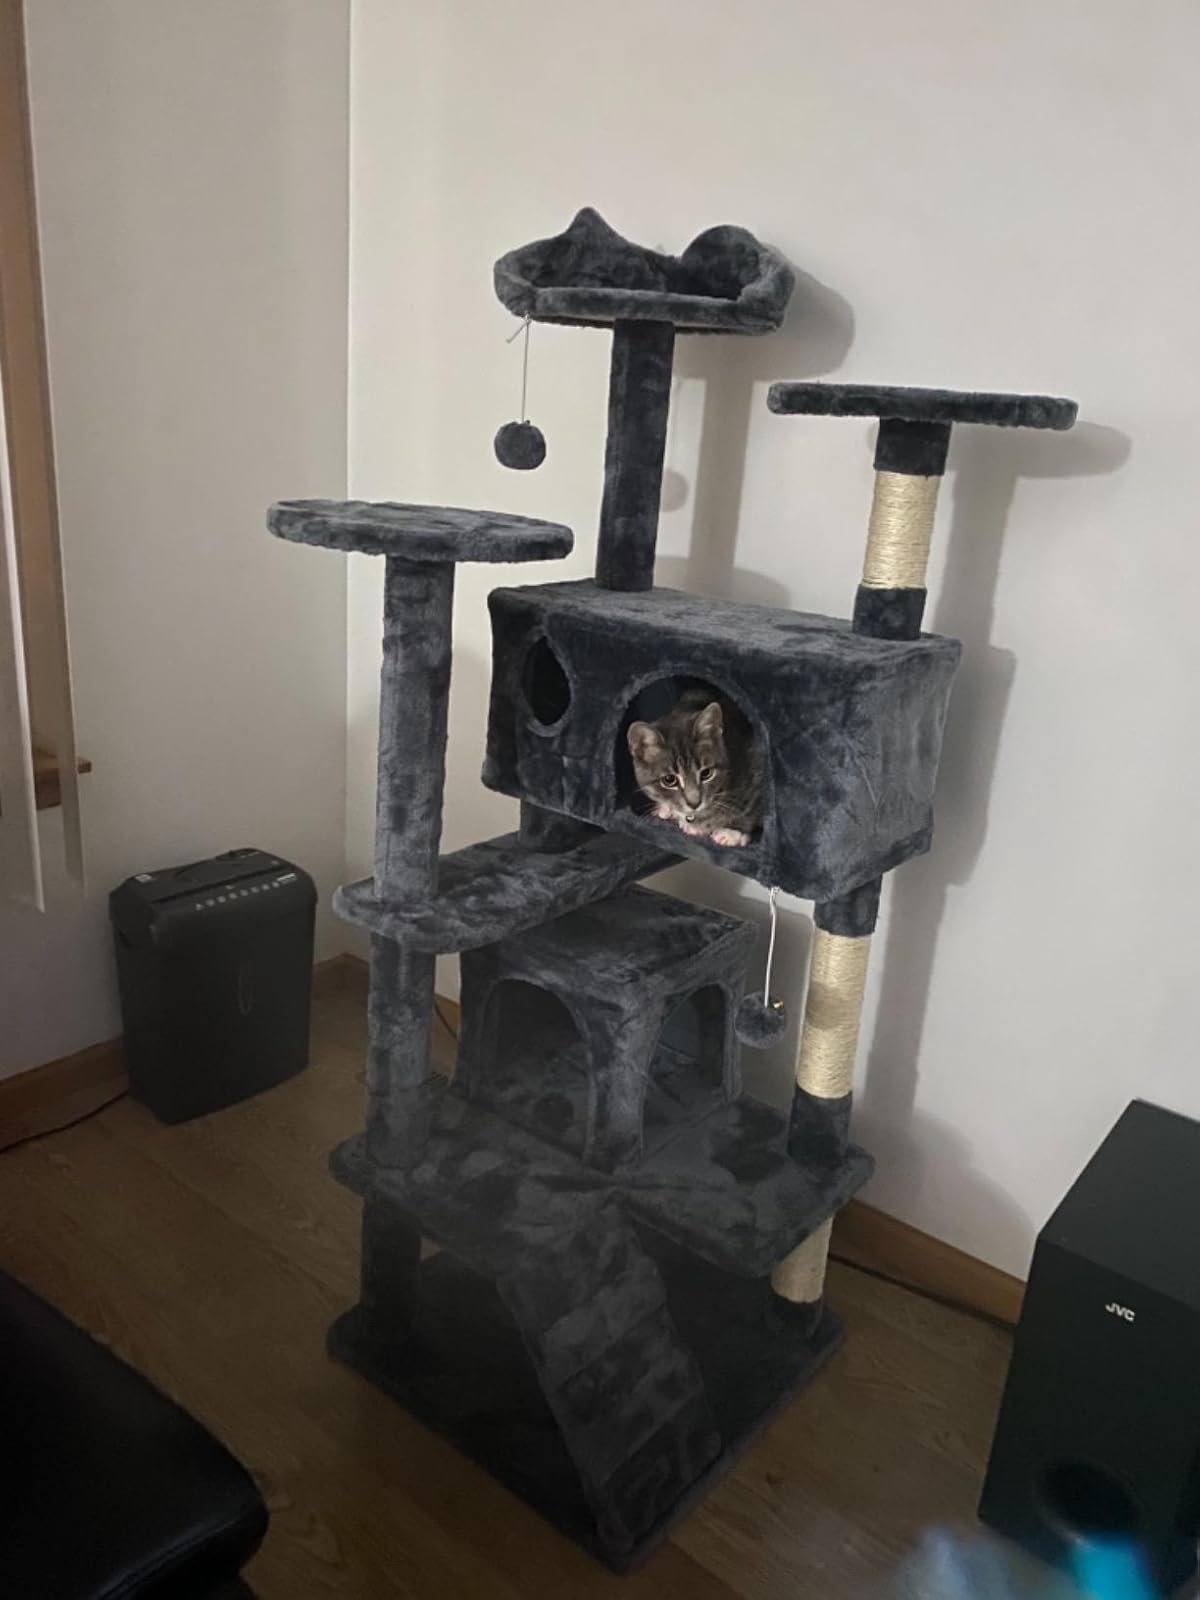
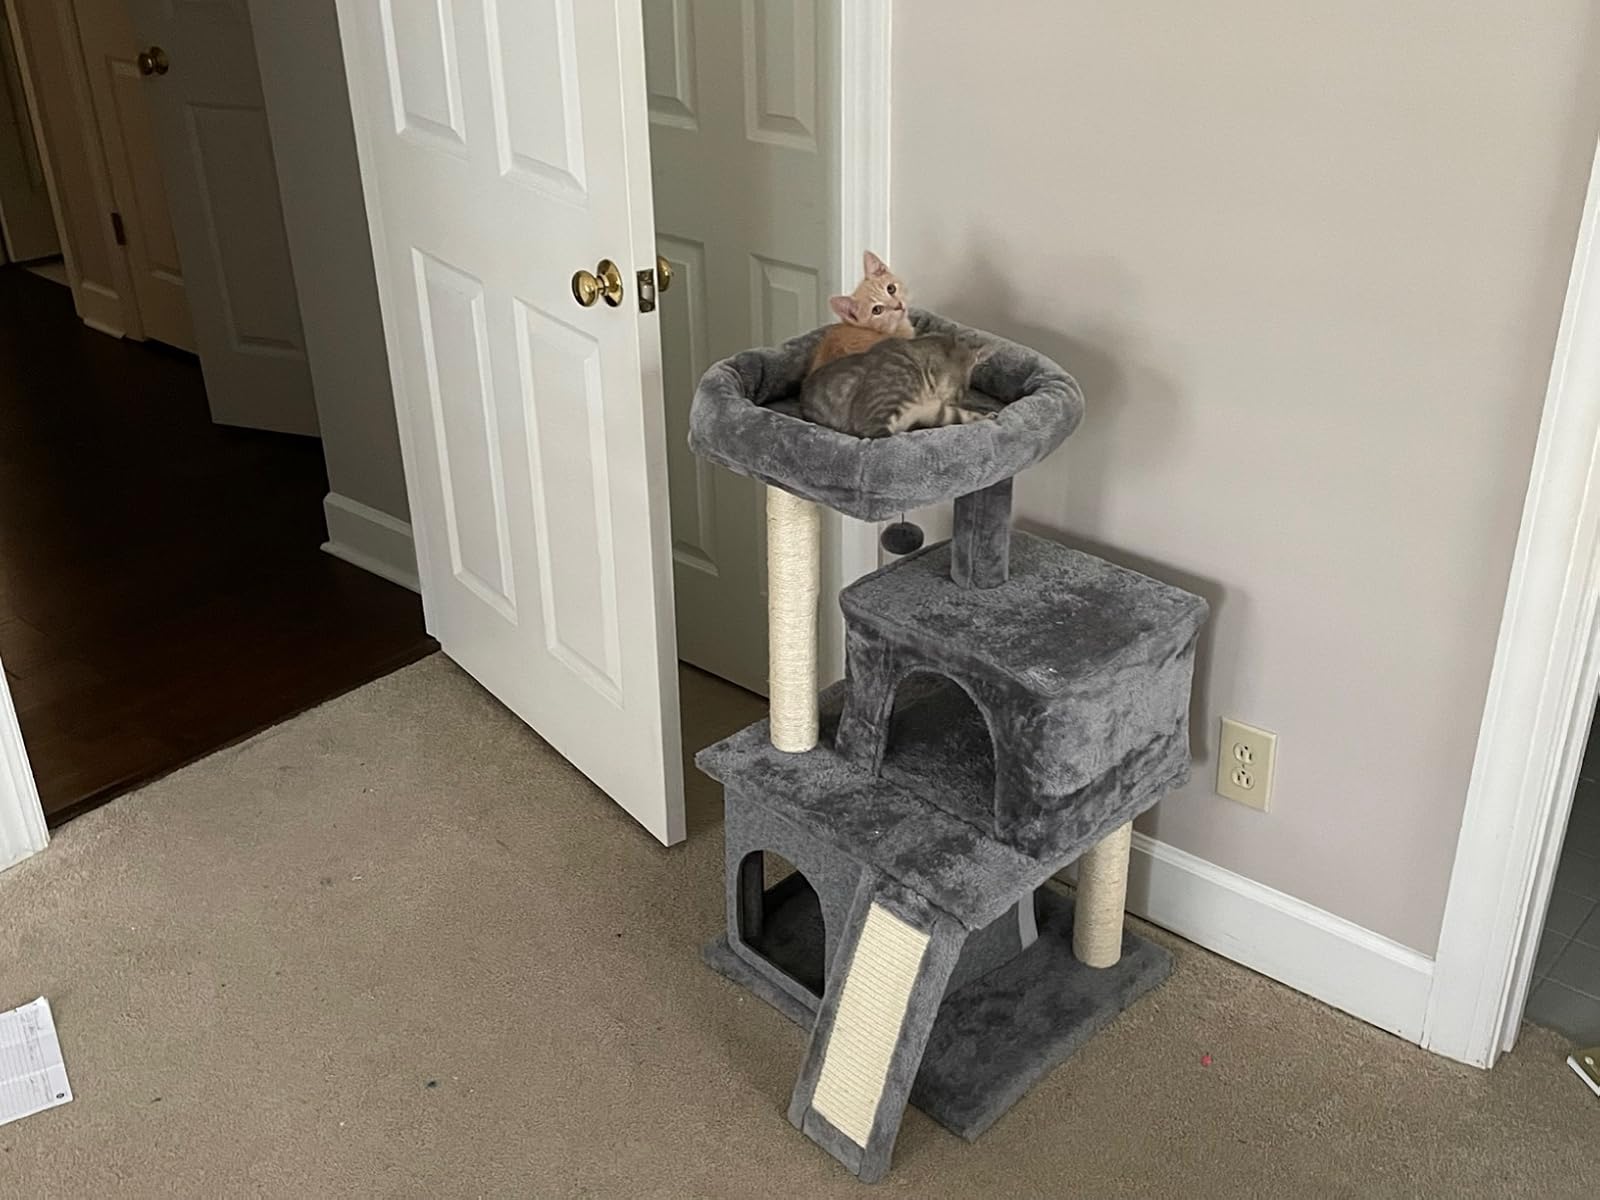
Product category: items_cat tree
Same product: no